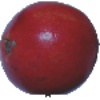
Label: Pomegranate 1